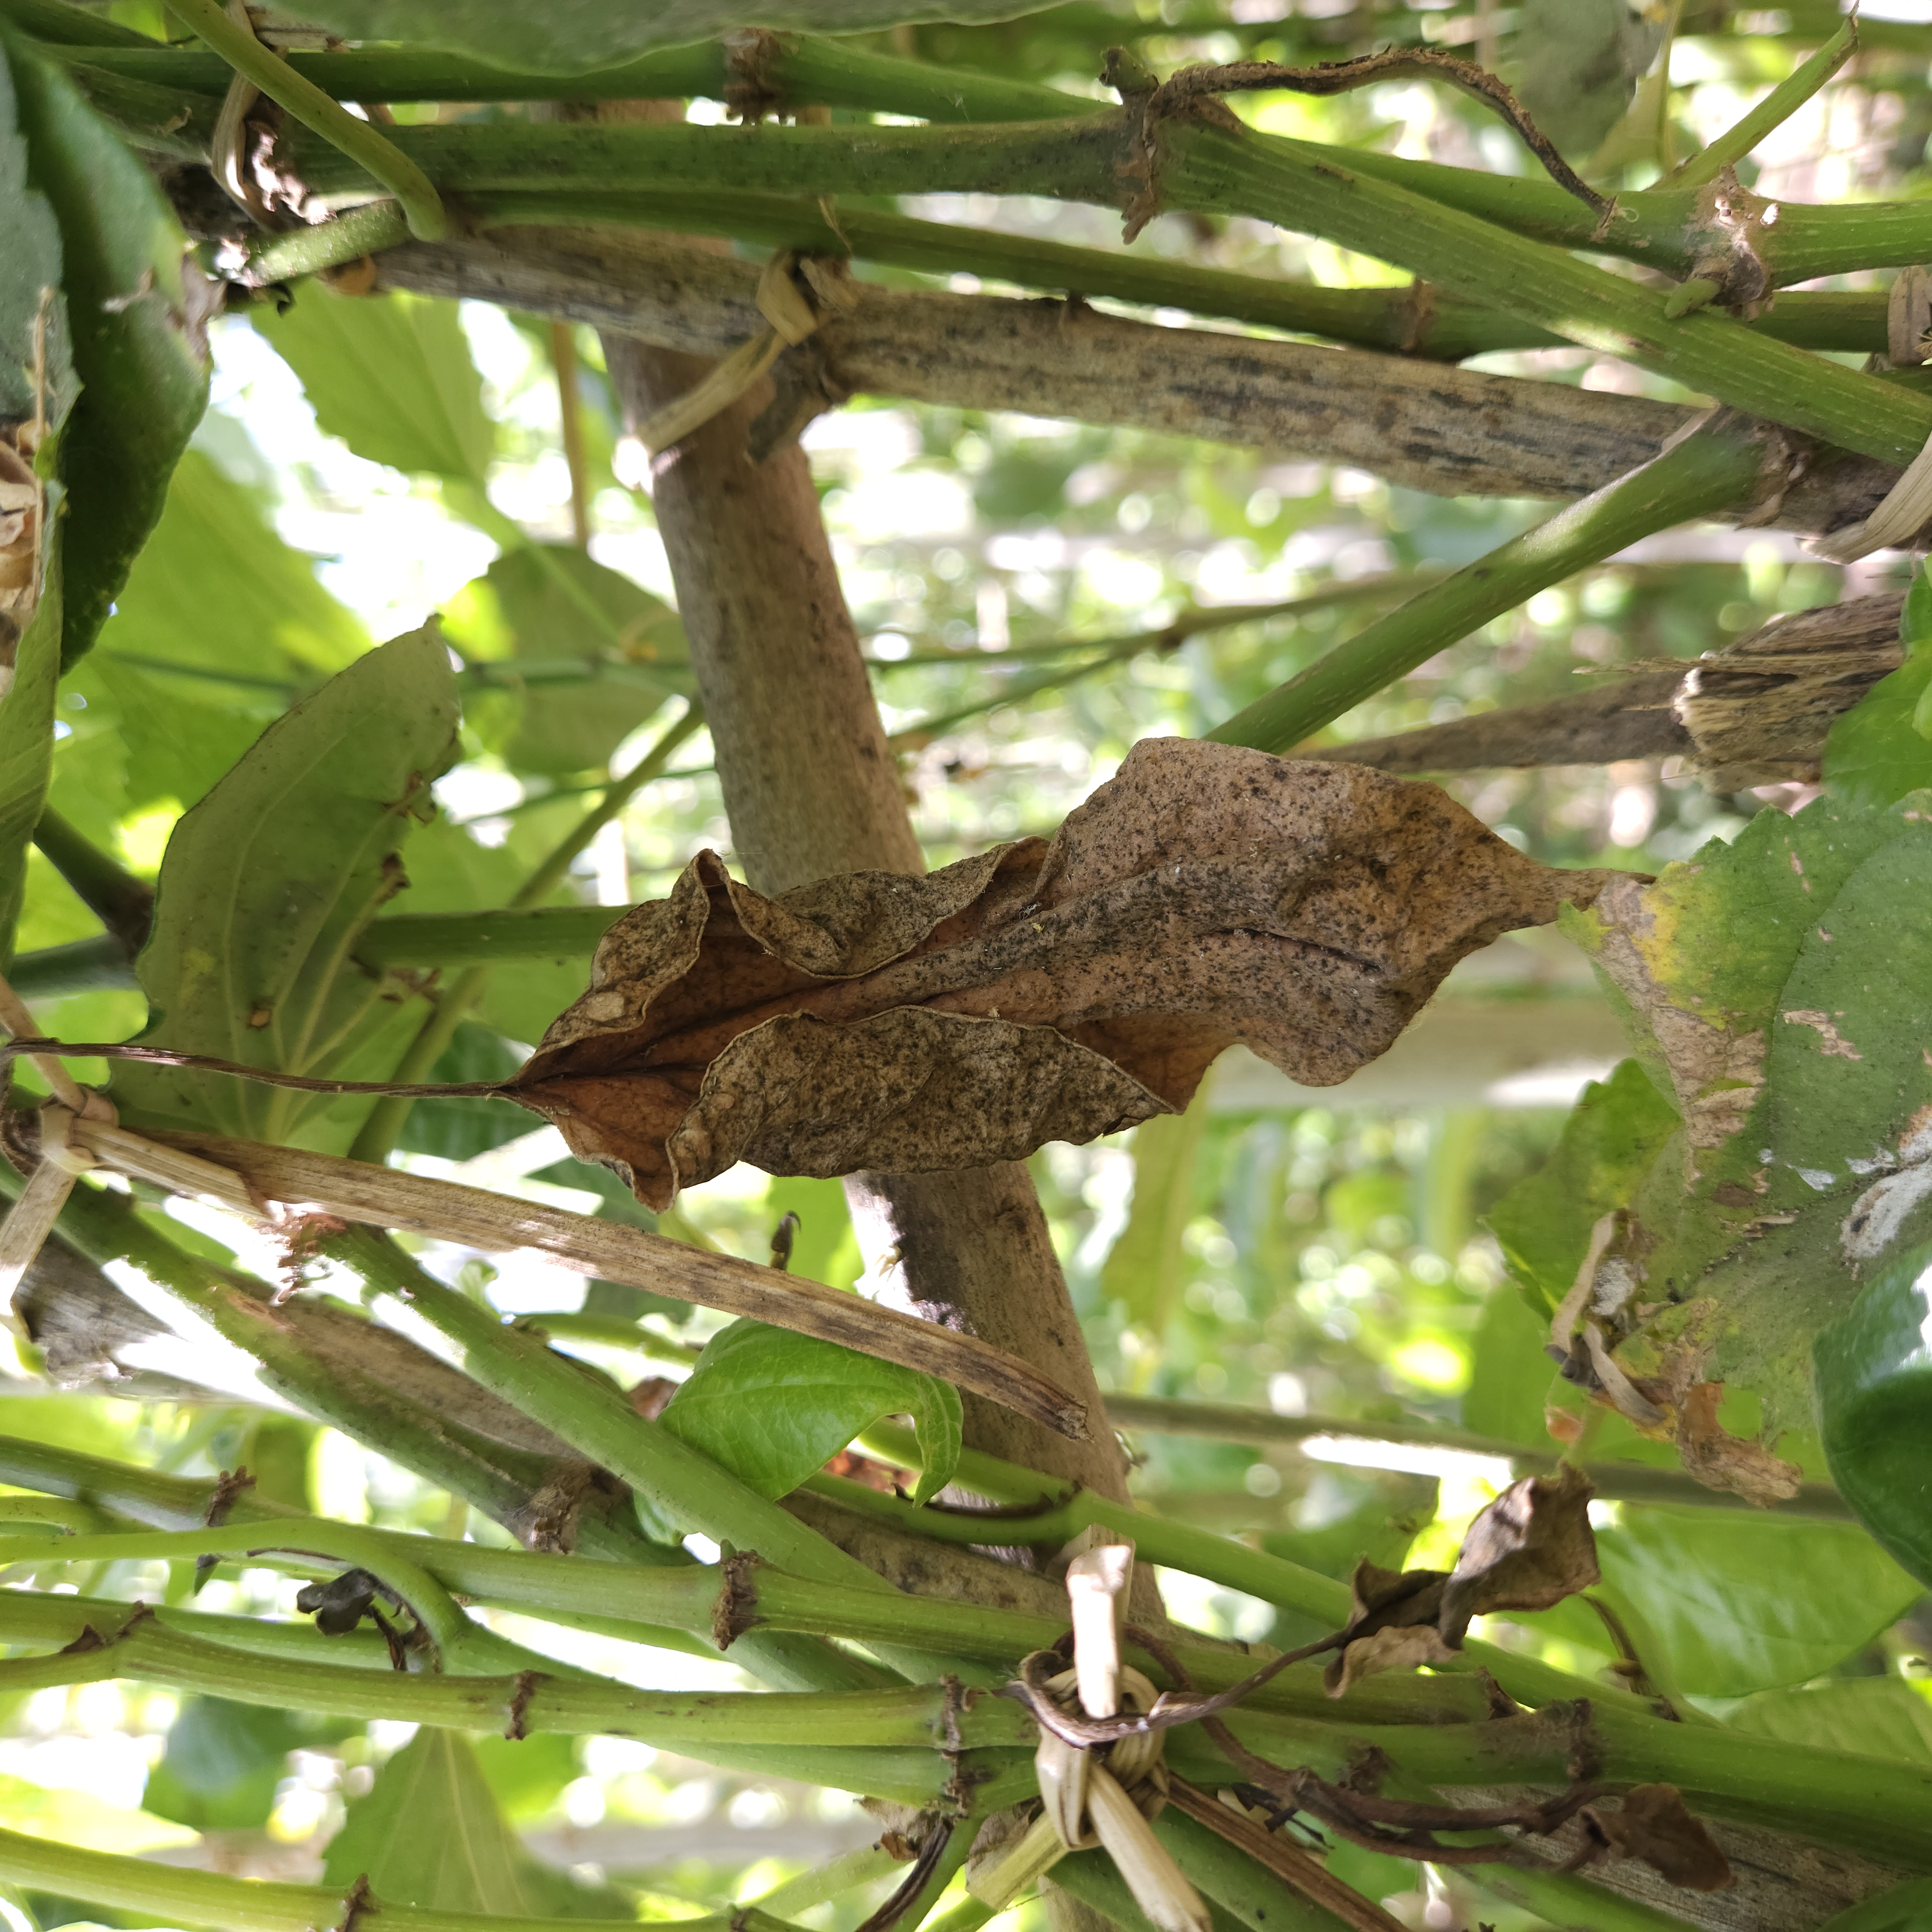
Label: Dried